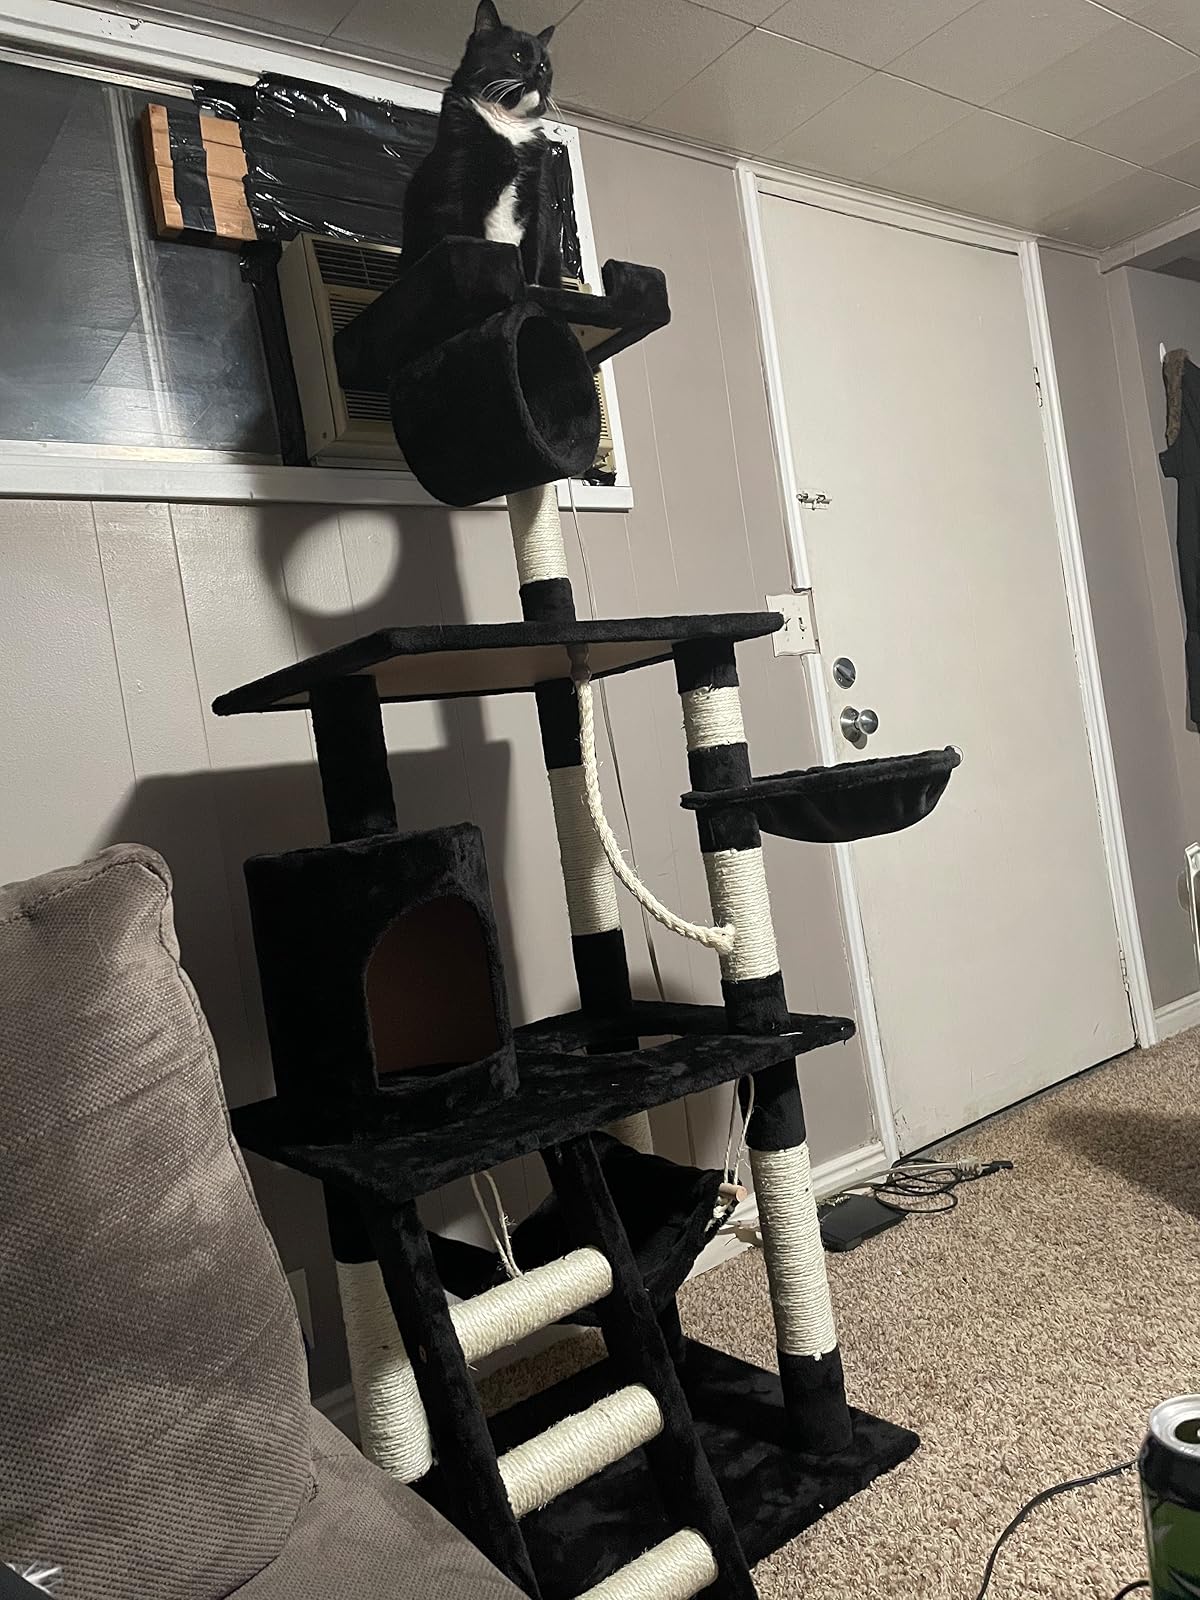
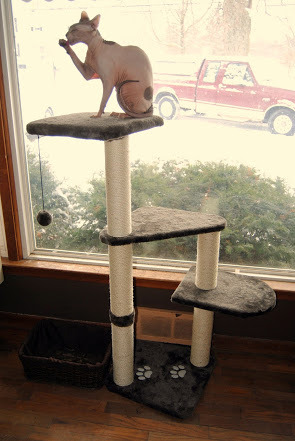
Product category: items_cat tree
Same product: no